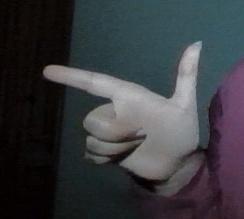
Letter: yaa